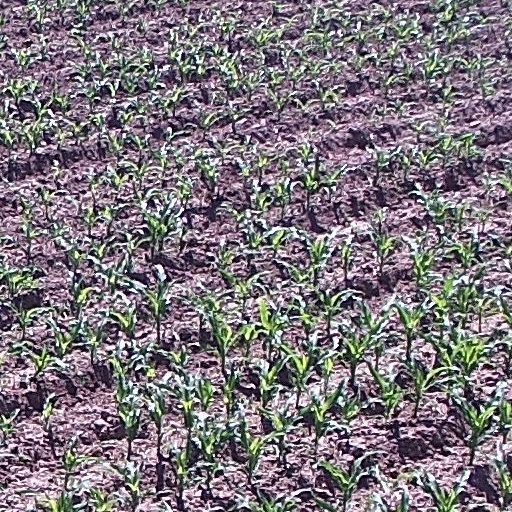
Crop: maize; corn